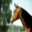
Label: horse